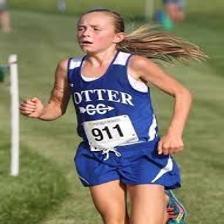
Image emotion (VAD): valence: -0.2, arousal: 1.0, dominance: 0.8
Candidate emotion words:
frantically — valence: -0.25, arousal: 0.796, dominance: 0.47
yielding — valence: -0.02, arousal: 0.286, dominance: -0.112
alarmed — valence: -0.624, arousal: 0.644, dominance: -0.016
pessimistic — valence: -0.824, arousal: -0.212, dominance: -0.528
Best matching emotion: frantically